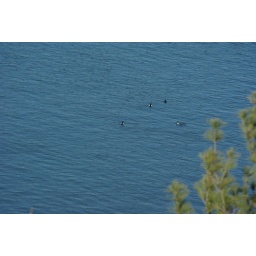
little ducks fishing in the river